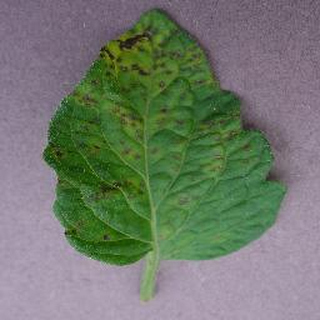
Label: tomato_septoria_leaf_spot